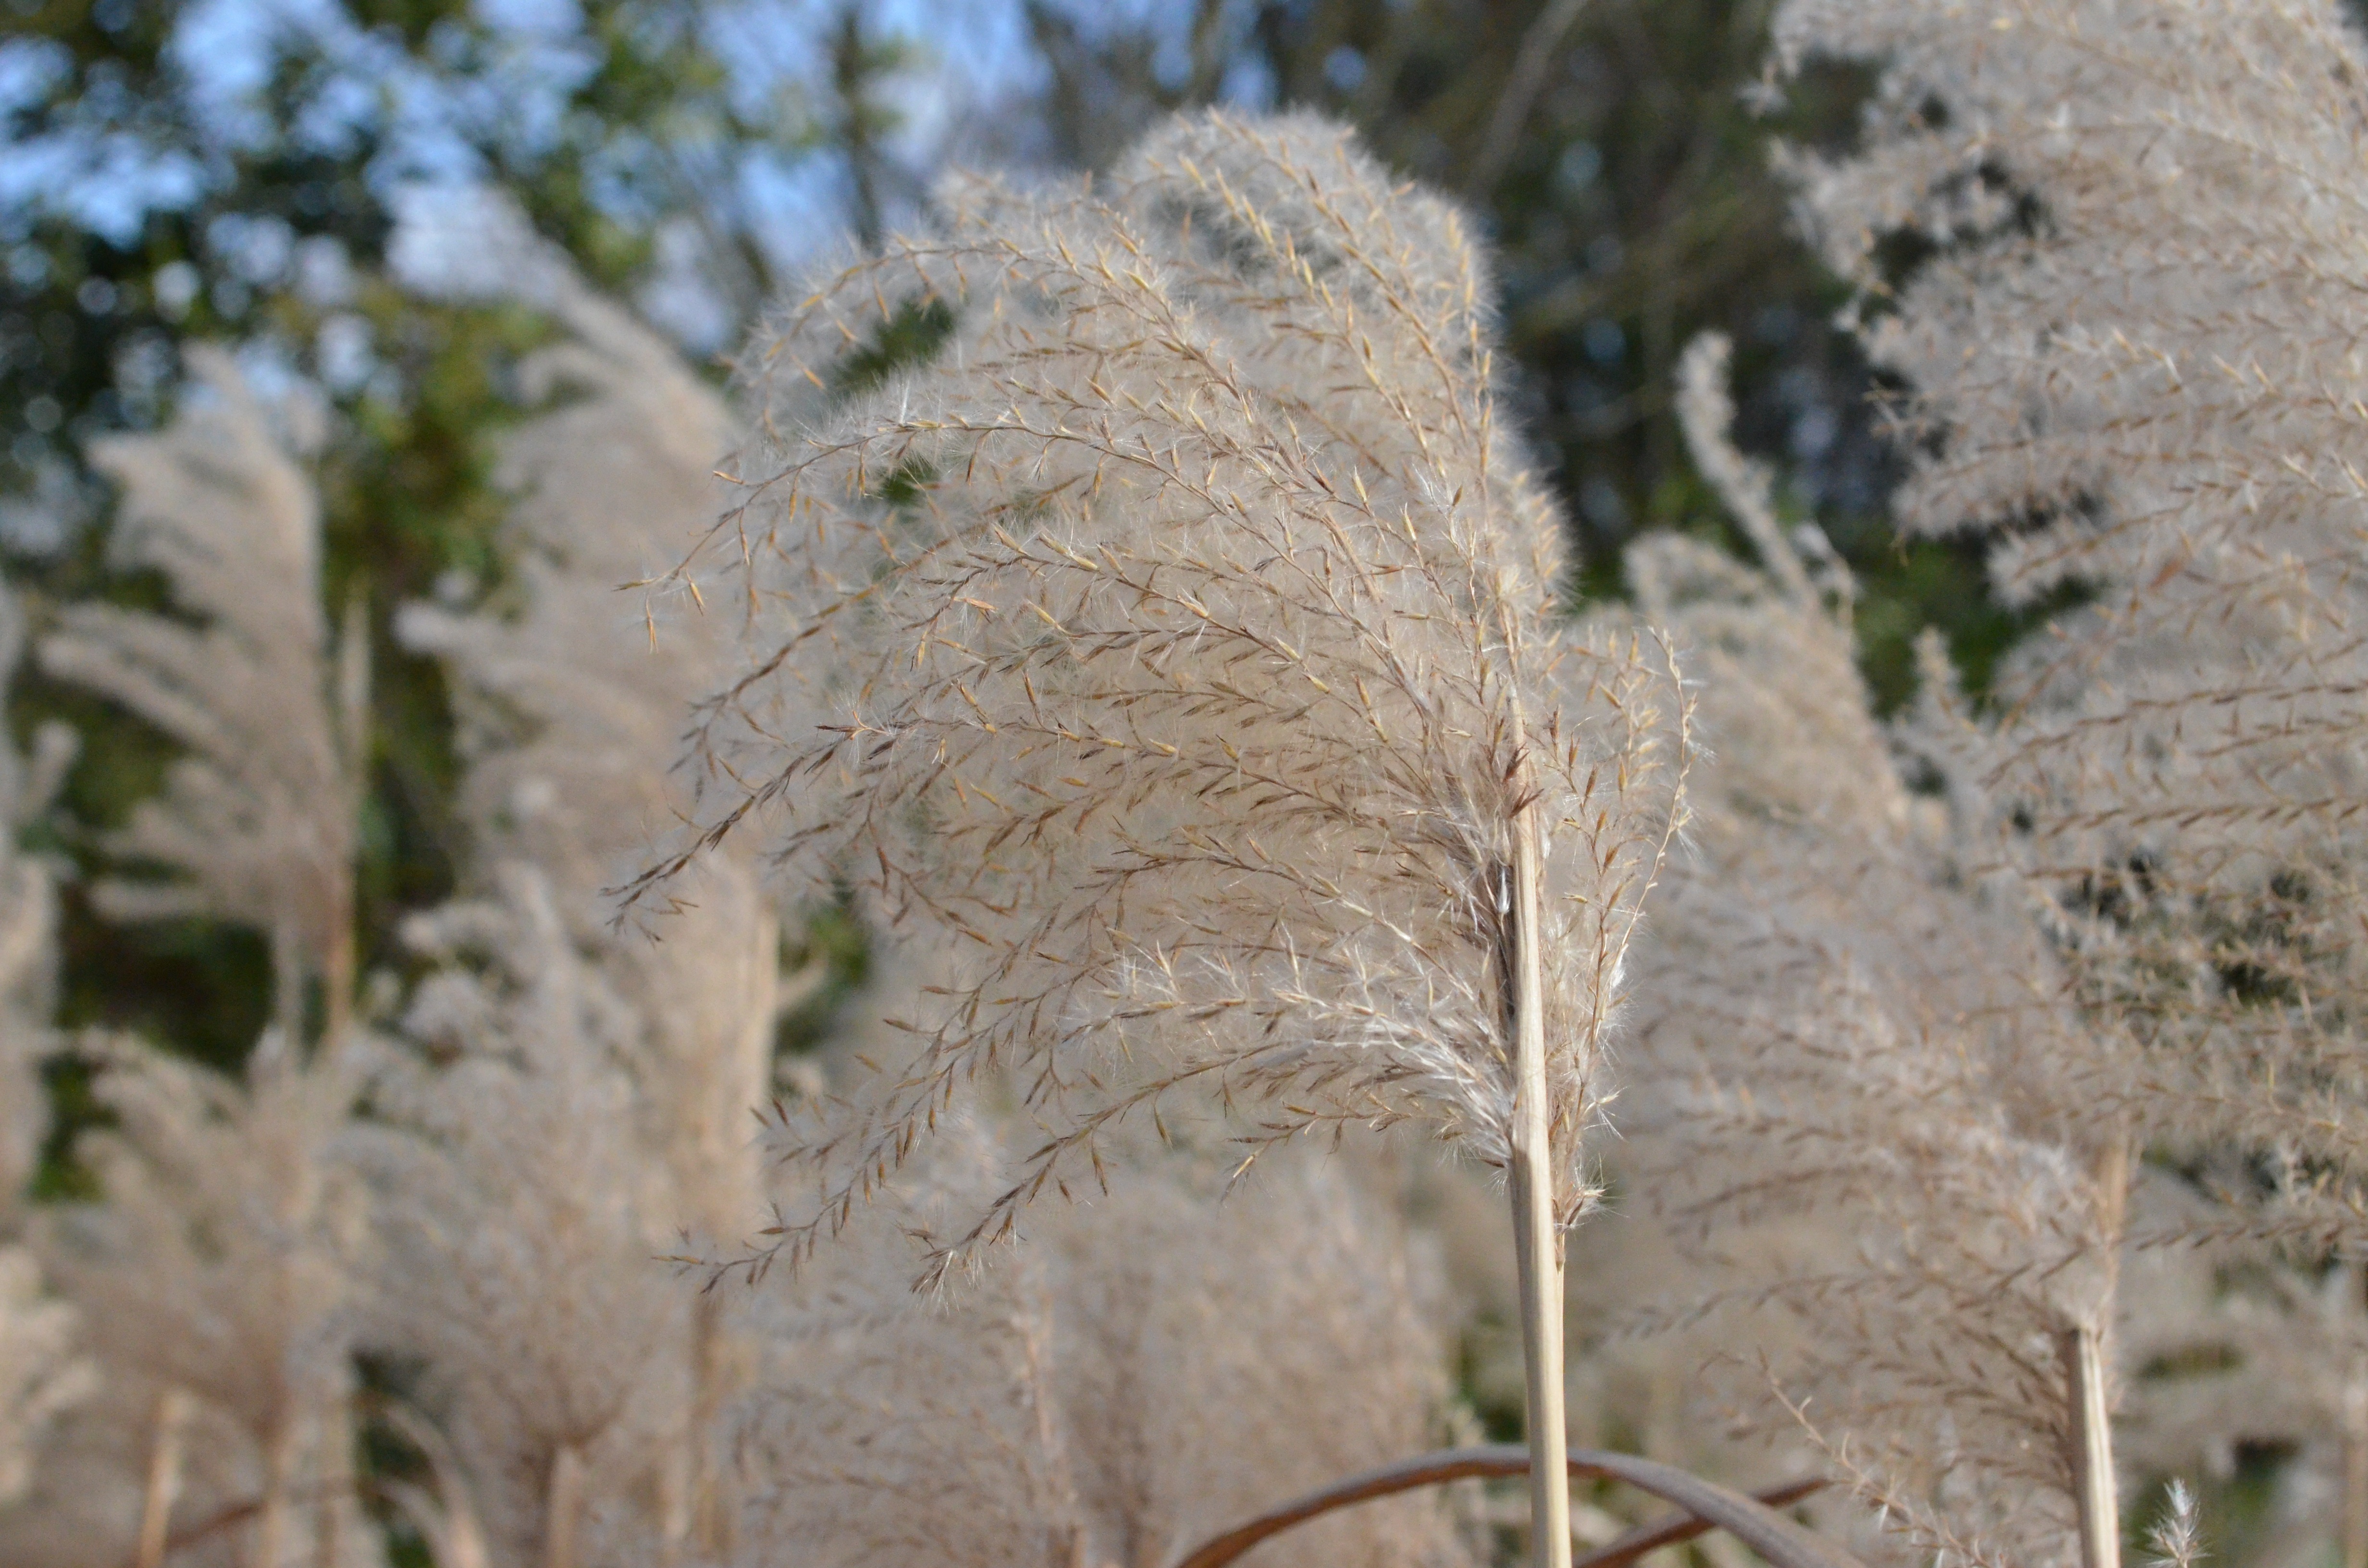
tree, nature, branch, plant, leaf, flower, frost, reed, flora, grasses, flowering plant, marsh lance, grass family, woody plant, land plant